John Craig Freeman

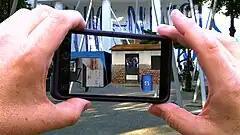
"Water wARs: Giardini", by John Craig Freeman, augmented reality public art, Venice, Italy, 2011.

"Water wARs" was an augmented reality pavilion for undocumented artists/squatters and water war refugees, which anticipates the flood of environmental refugees into the developed world caused by environmental degradation, global warming and the privatization of the world’s drinking water supply by multinational corporations. "Water wARs" was exhibited as part of the Manifest.AR's unofficial Venice Biennial Intervention in front of the main pavilion in Giardini and in the Piazza San Marco during the 54th Venice Biennial International Art Exhibition, "ILLUMInations".